Chao Phraya River

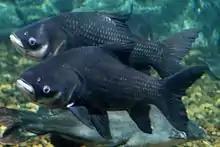
The giant barb is one of the world's largest freshwater fish weighing up to , but the natural population has been extirpated from Chao Phraya.

When measured from the most commonly accepted source, which is the confluence of the Ping and Nan River in Nakhon Sawan, the river measures . However, when measured from the longest source, which is the origin point of the Nan River in the Luang Prabang Range, the river measures .